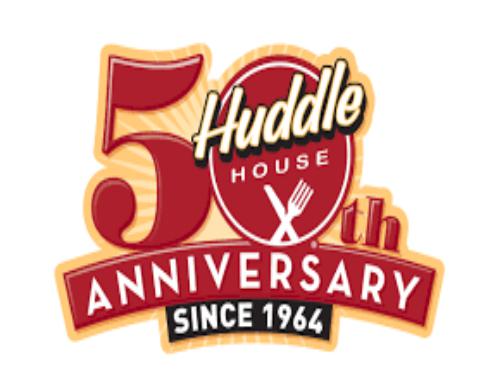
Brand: Huddle House
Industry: Food